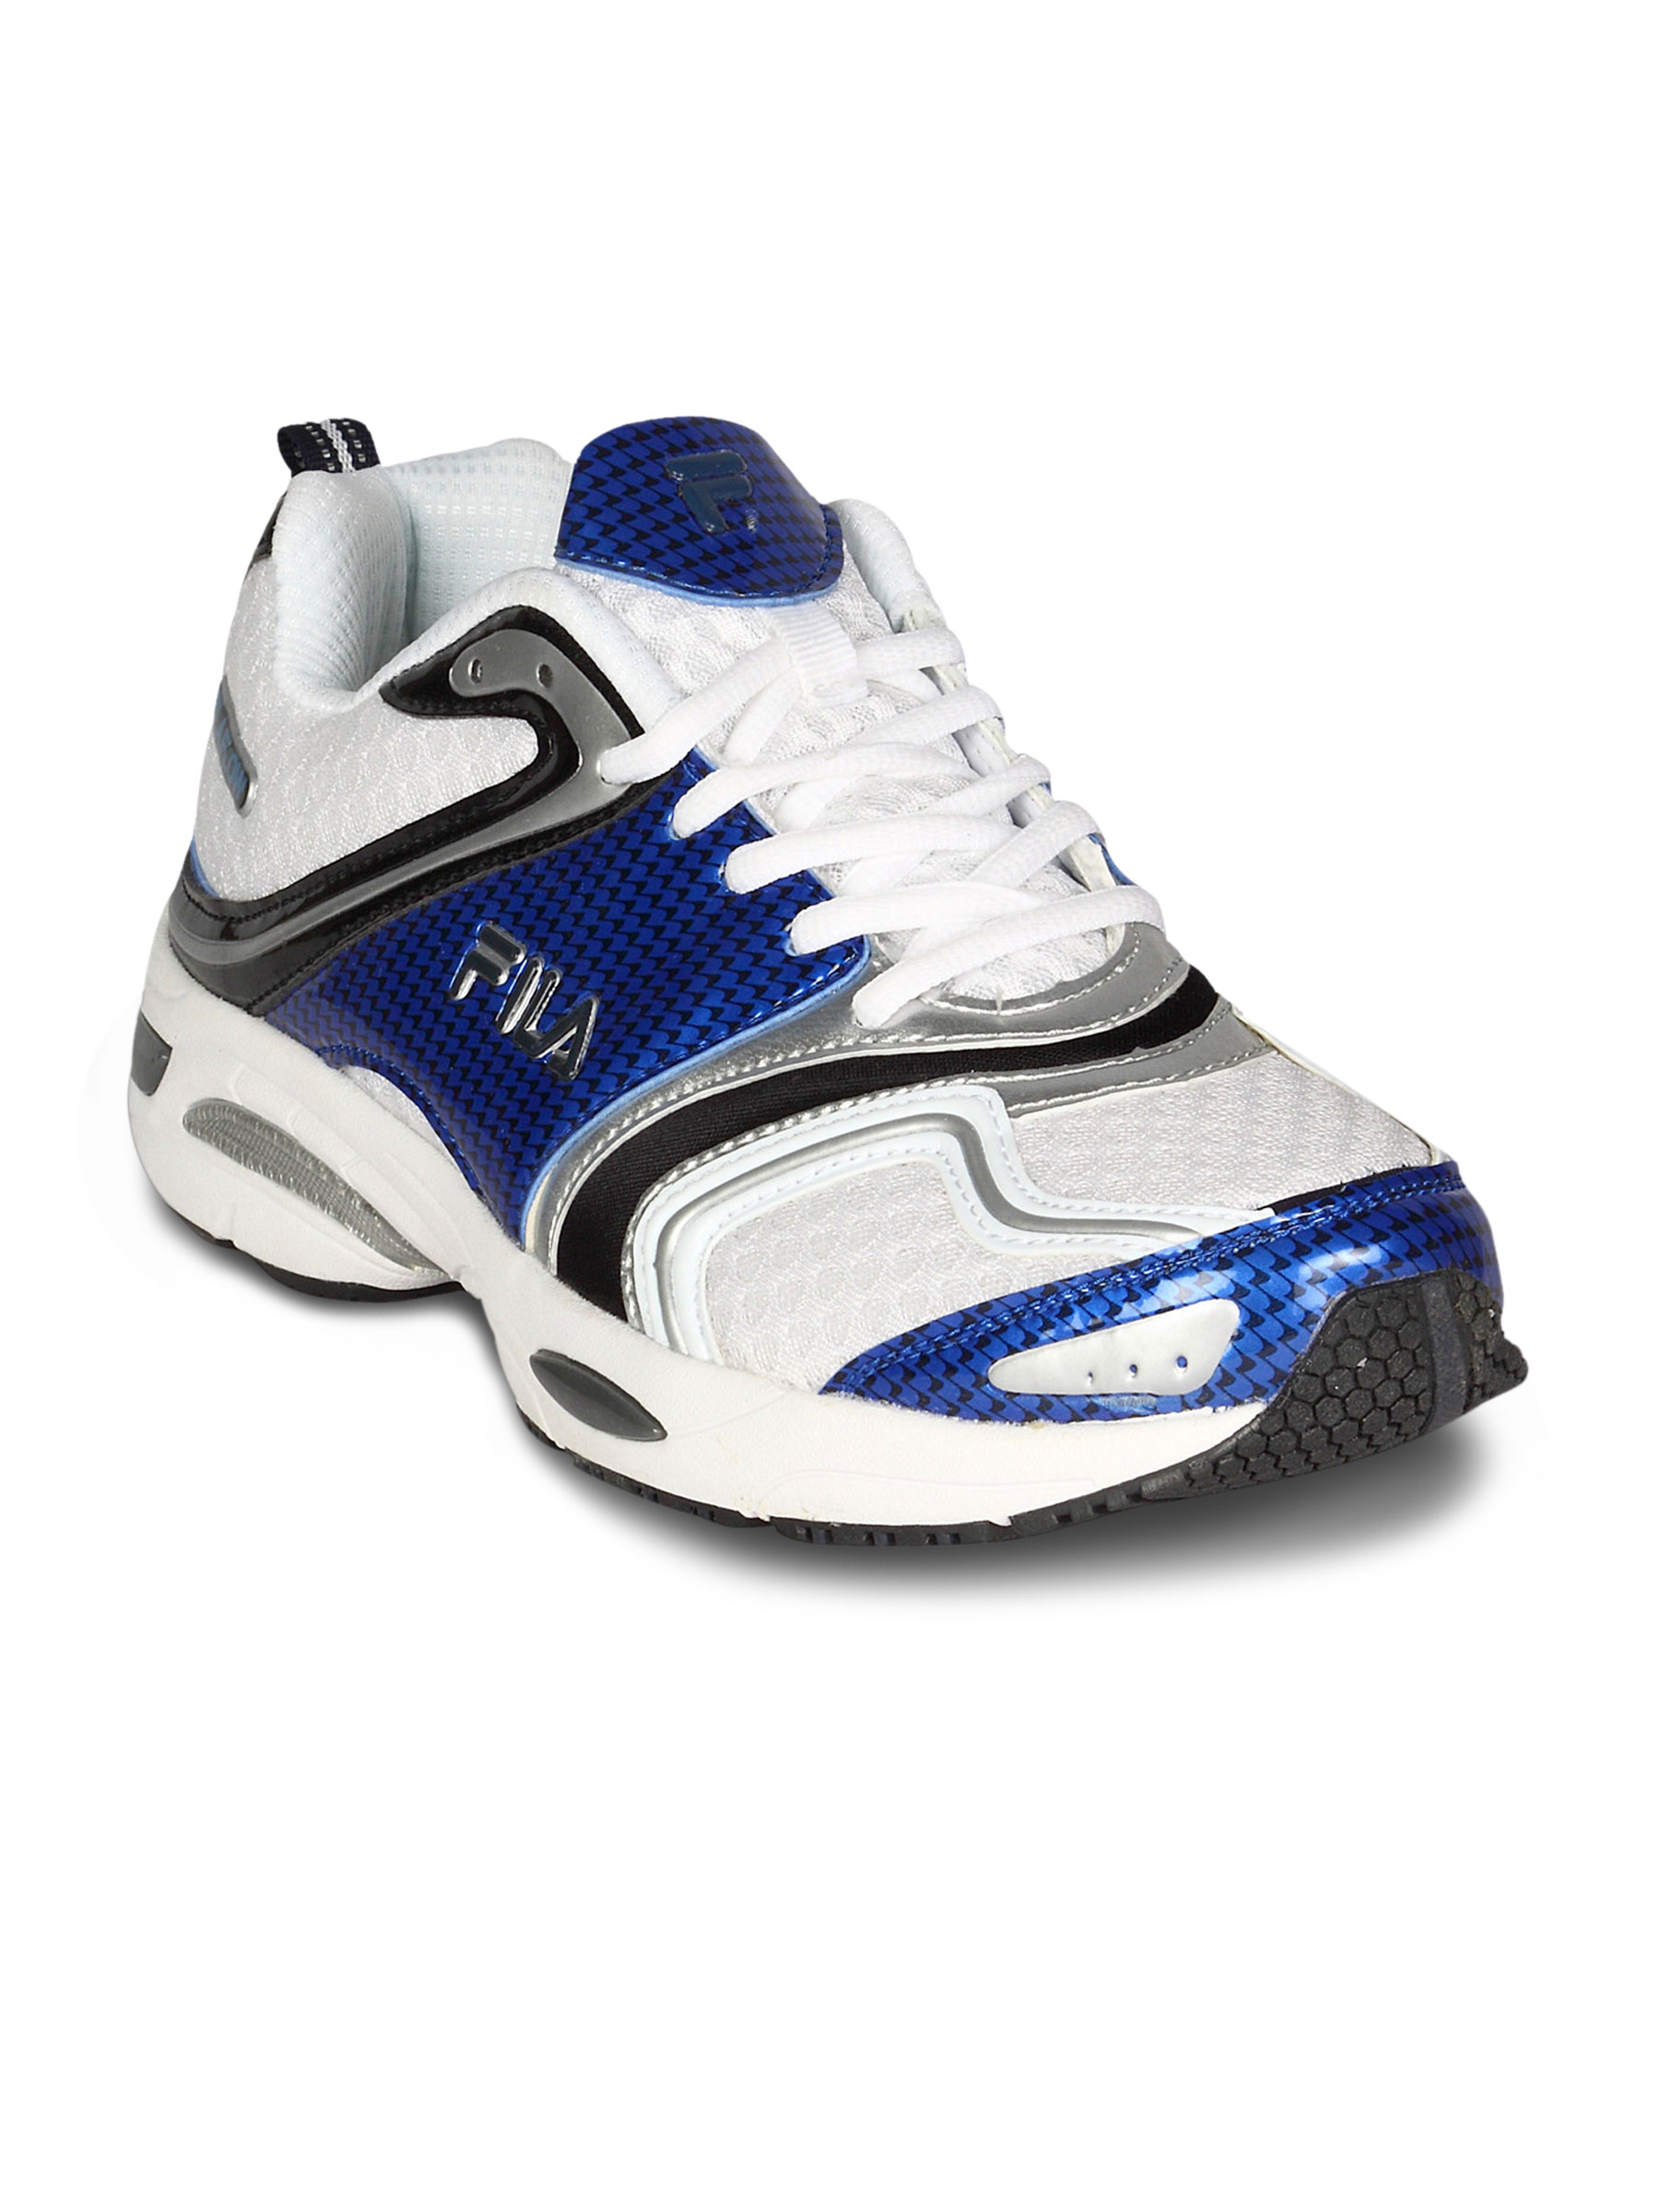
Fila Men's Abascuss White Blue Shoe
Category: Footwear / Shoes / Sports Shoes
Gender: Men
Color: White
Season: Summer 2011
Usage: Sports